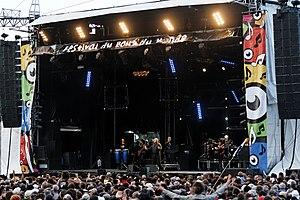
Le Festival du bout du monde est un festival de musiques métissées / musiques du monde se déroulant le premier week-end d'août en presqu'île de Crozon dans le Finistère en Bretagne.